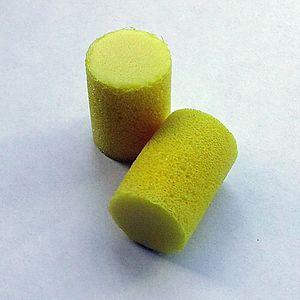
Bouchons de protection auditive en mousse basique. Achetés en pharmacie